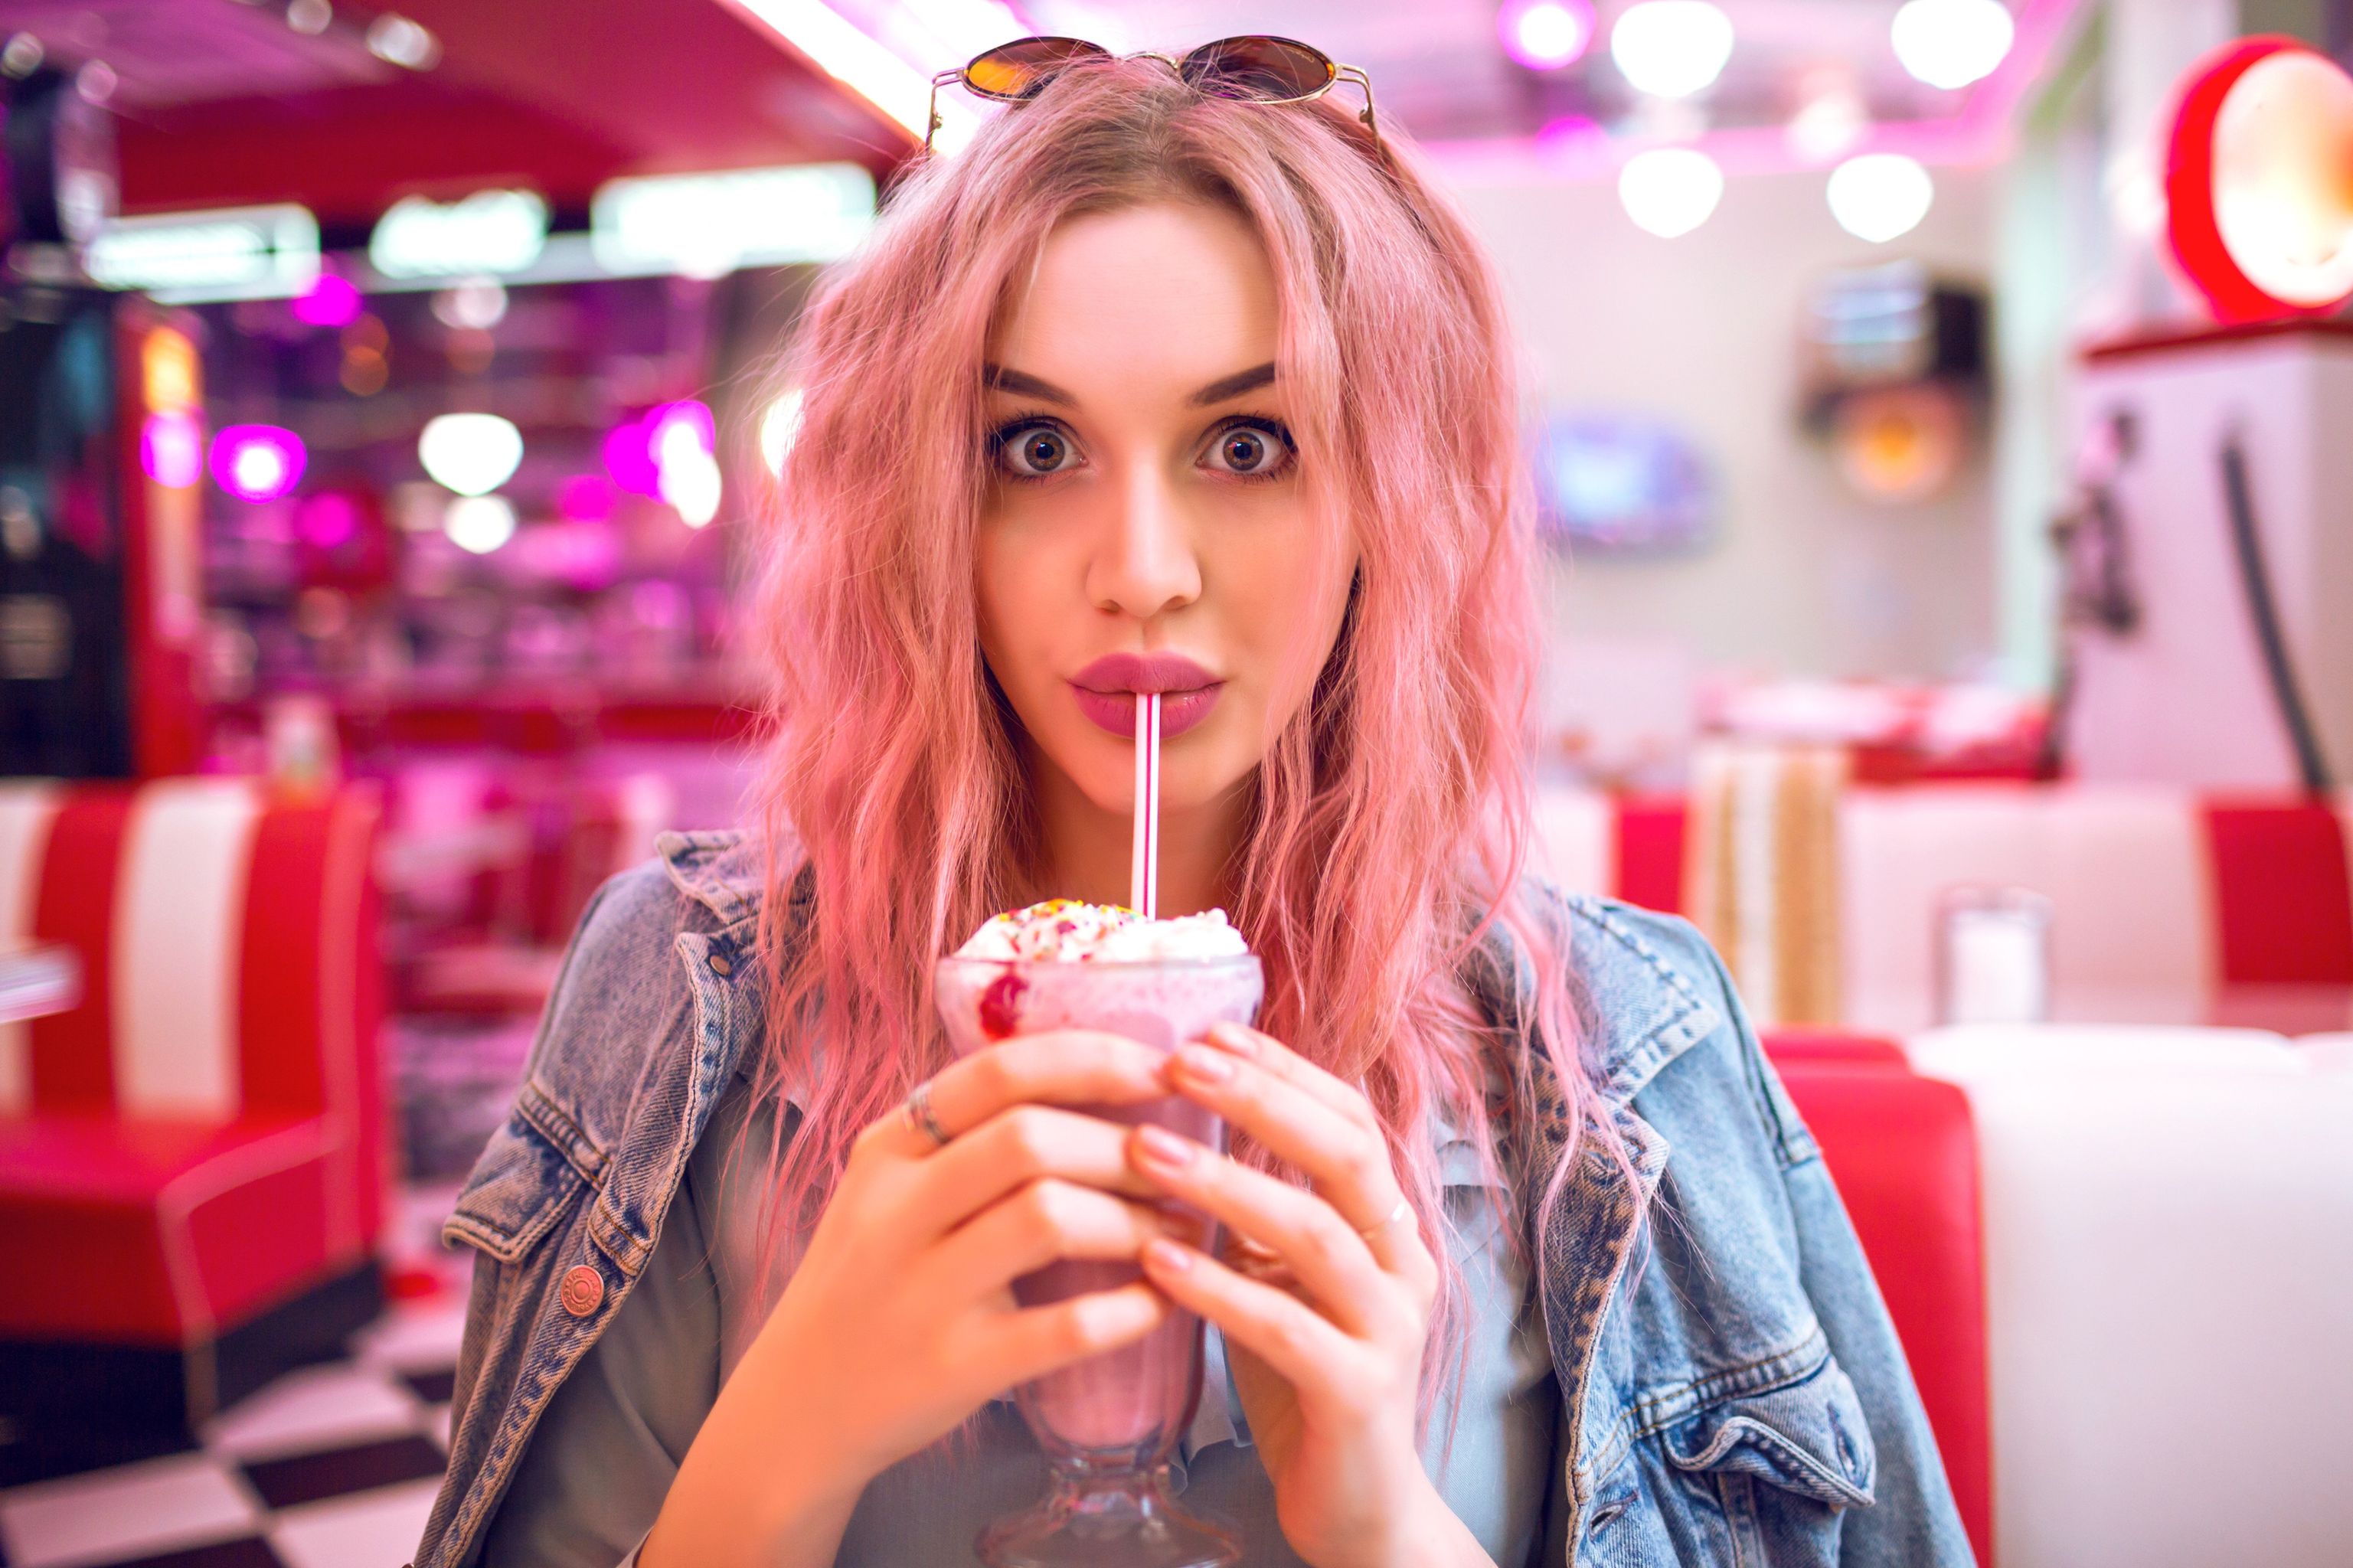
woman, lip, purple, street fashion, orange, flash photography, pink, cocktail, drink, eyewear, fashion design, alcoholic beverage, tableware, magenta, long hair, event, fun, audio equipment, brown hair, necklace, drinking, distilled beverage, sitting, leisure, liqueur, junk food, hair coloring, portrait photography, entertainment, jewellery, sweetness, fashion accessory, performance, singing, singer, restaurant